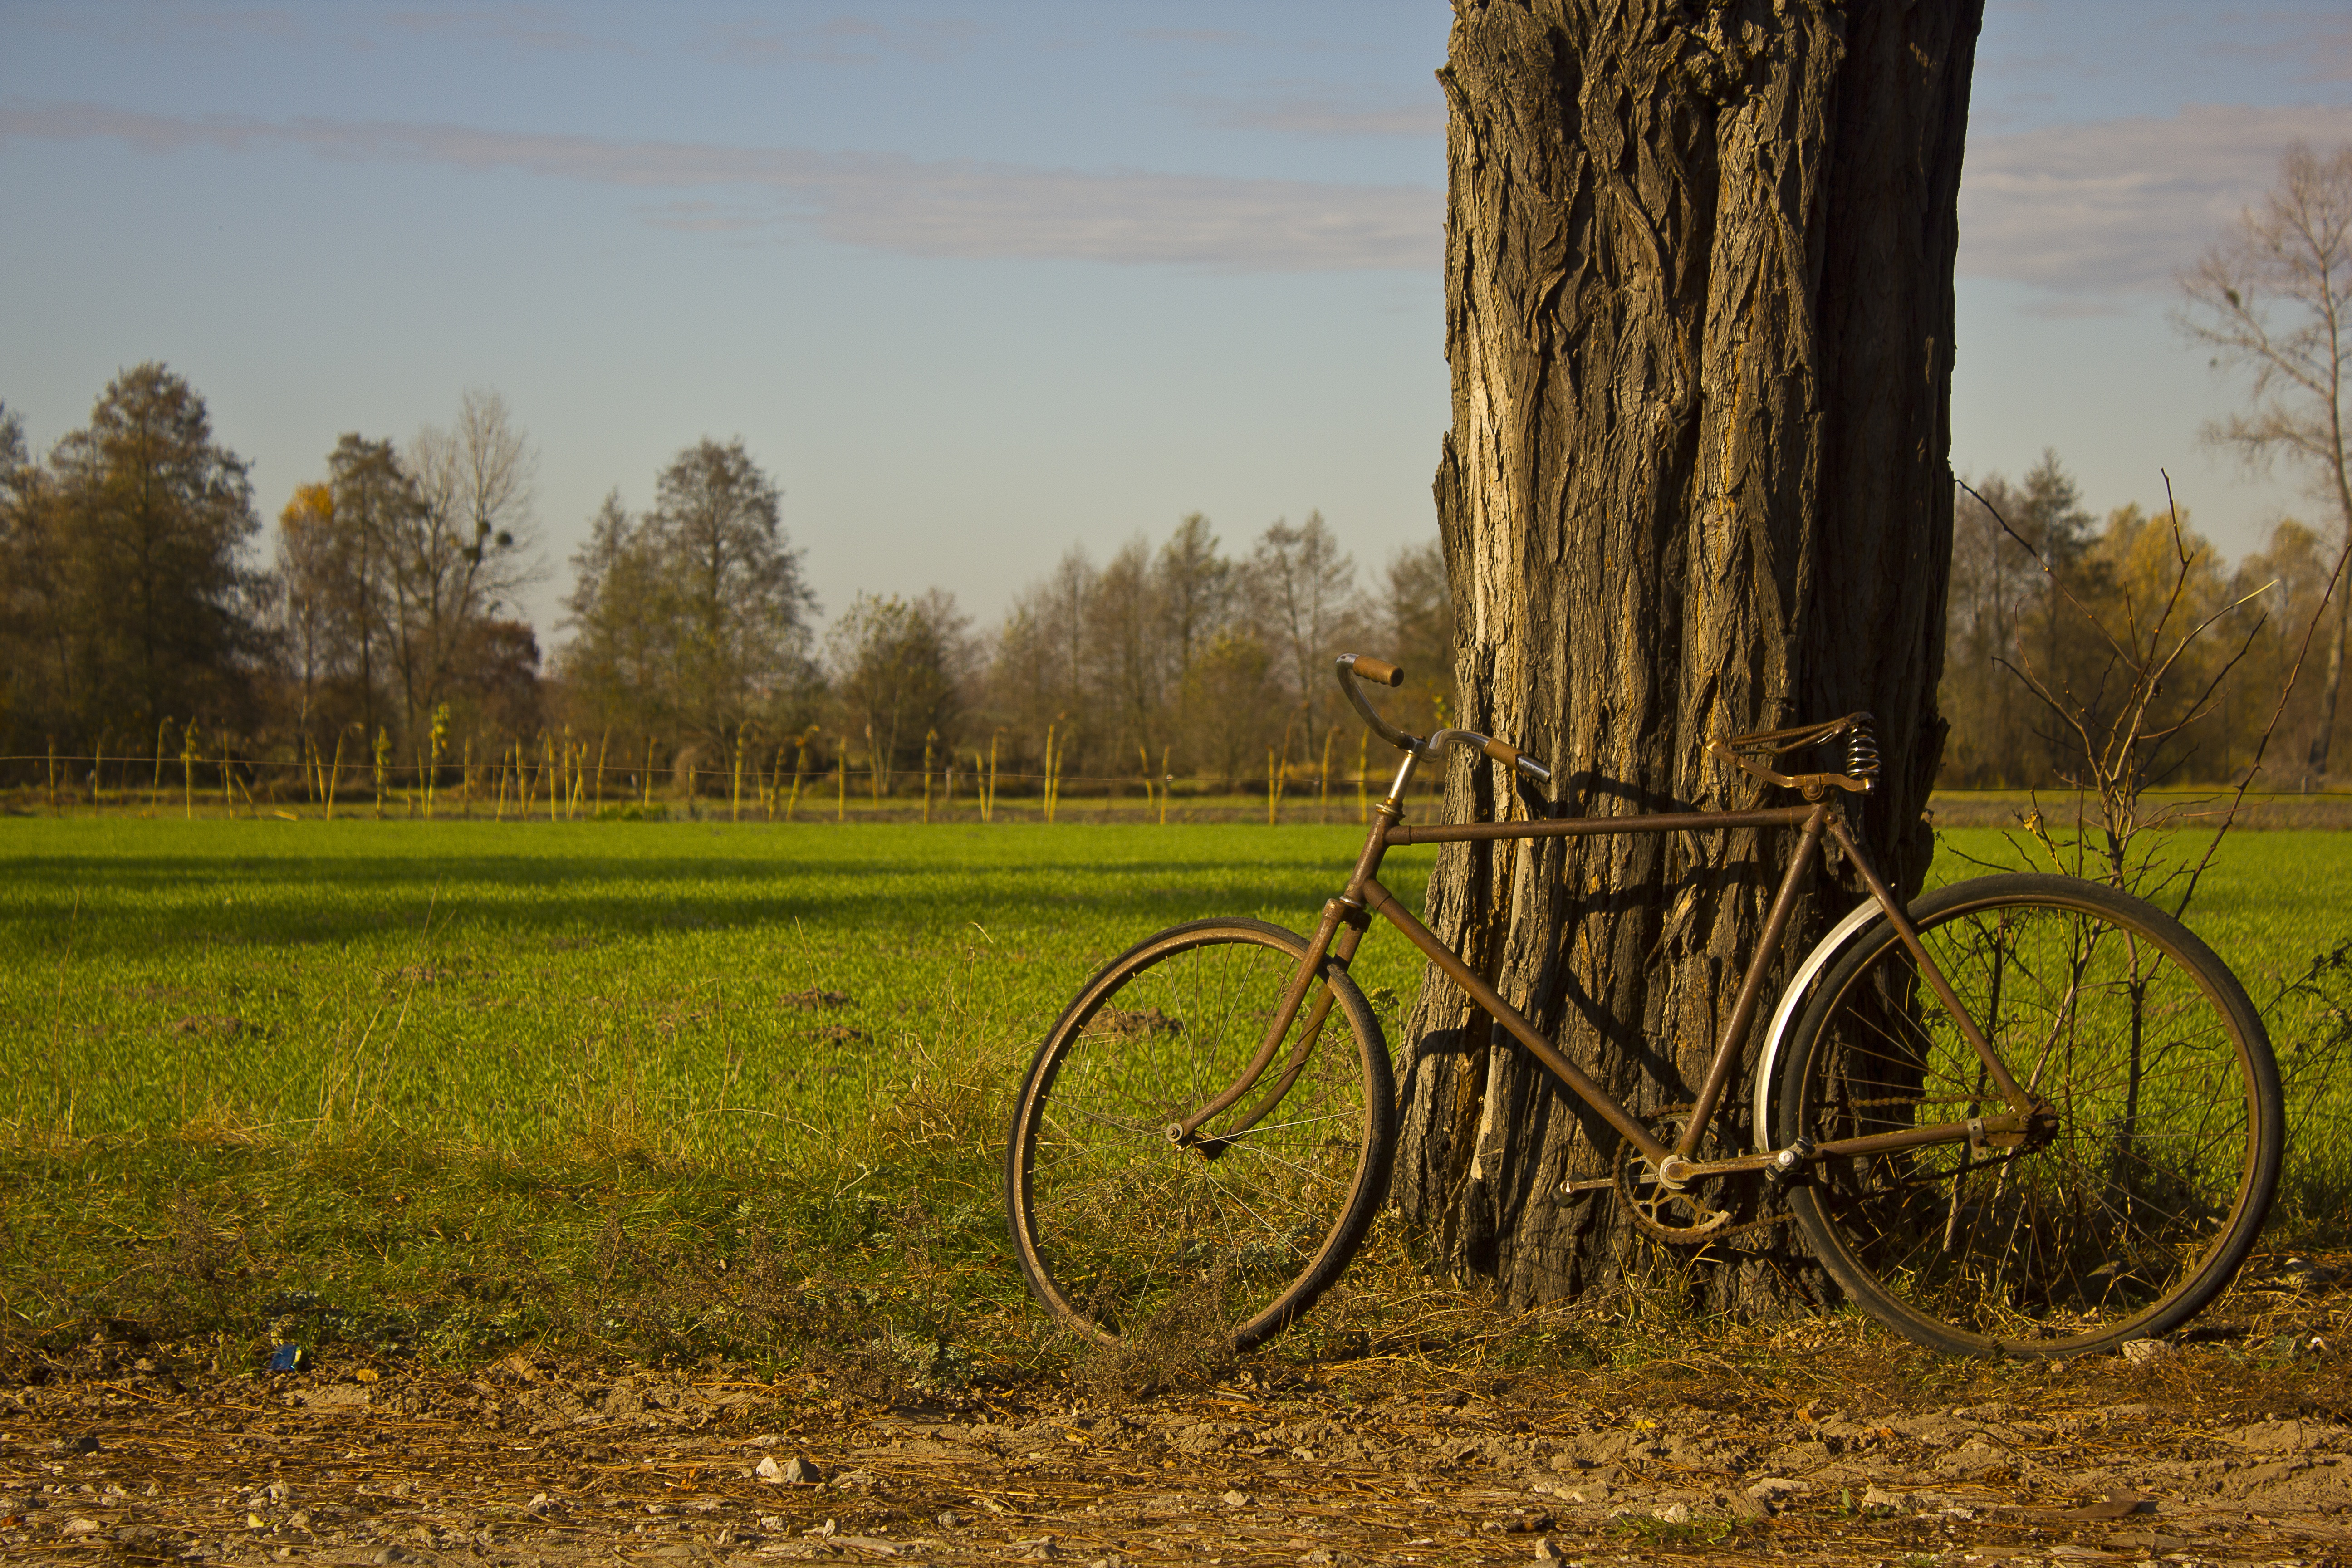
landscape, tree, nature, grass, plant, field, farm, meadow, prairie, morning, flower, bicycle, bike, village, green, vehicle, autumn, soil, agriculture, poland, habitat, rural area, natural environment, grass family